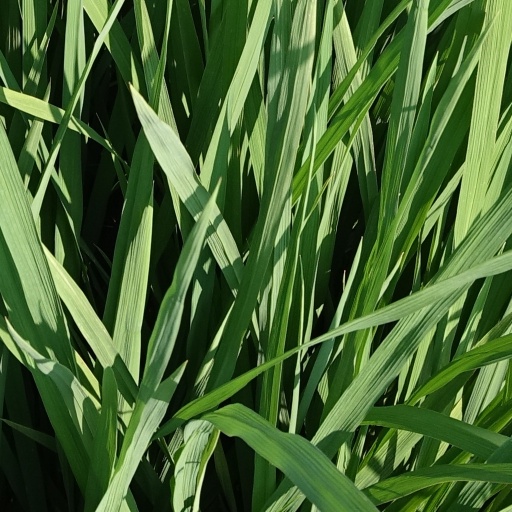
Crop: rice